Small conditional RNA

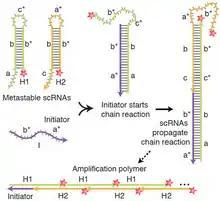
Figure 1. Fluorescent signal amplification using small conditional RNAs. Metastable fluorescent scRNAs self-assemble into fluorescent amplification polymers upon detection of a cognate RNA initiator. Initiator I nucleates with hairpin H1 via base pairing to single-stranded toehold '1', mediating a 3-way branch migration that opens the hairpin to form complex I·H1 containing single-stranded segment '3*-2*'. This complex nucleates with hairpin H2 by means of base pairing to toehold '3', mediating a branch migration that opens the hairpin to form complex I·H1·H2 containing single-stranded segment '2*-1*'. Thus, the initiator sequence is regenerated, providing the basis for a chain reaction of alternating H1 and H2 polymerization steps. Red stars denote fluorophores. Image from Choi et al. 2010; used with permission of the Nature Publishing Group.

Fluorophore-labeled scRNAs have been engineered to transduce between detection of mRNA targets and generation of bright fluorescent amplification polymers in situ (Figure 1). In this context, scRNA signal transduction enables multiplexed mapping of mRNA expression within intact vertebrate embryos (Figure 2).